Imperial Towers

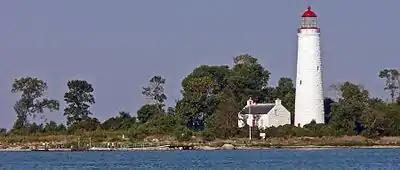
Chantry Island Lighthouse

All six were built between 1855 and 1859 and all were lit by 1859; for the most part, their construction was simultaneous and the design virtually identical, although the Christian Island Light is not as tall as the others. Cove Island was the first to be lit, on October 30, 1858; construction on Christian Island was the first to be started but this Light was the last to be lit, on May 1, 1859. (The projects cancelled were to be at White Fish Island, Mississagi Strait, Isle St. Joseph, Clapperton Island and Badgley Island.)